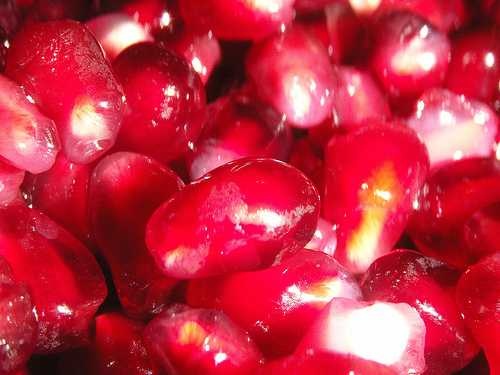
Label: Pomegranate